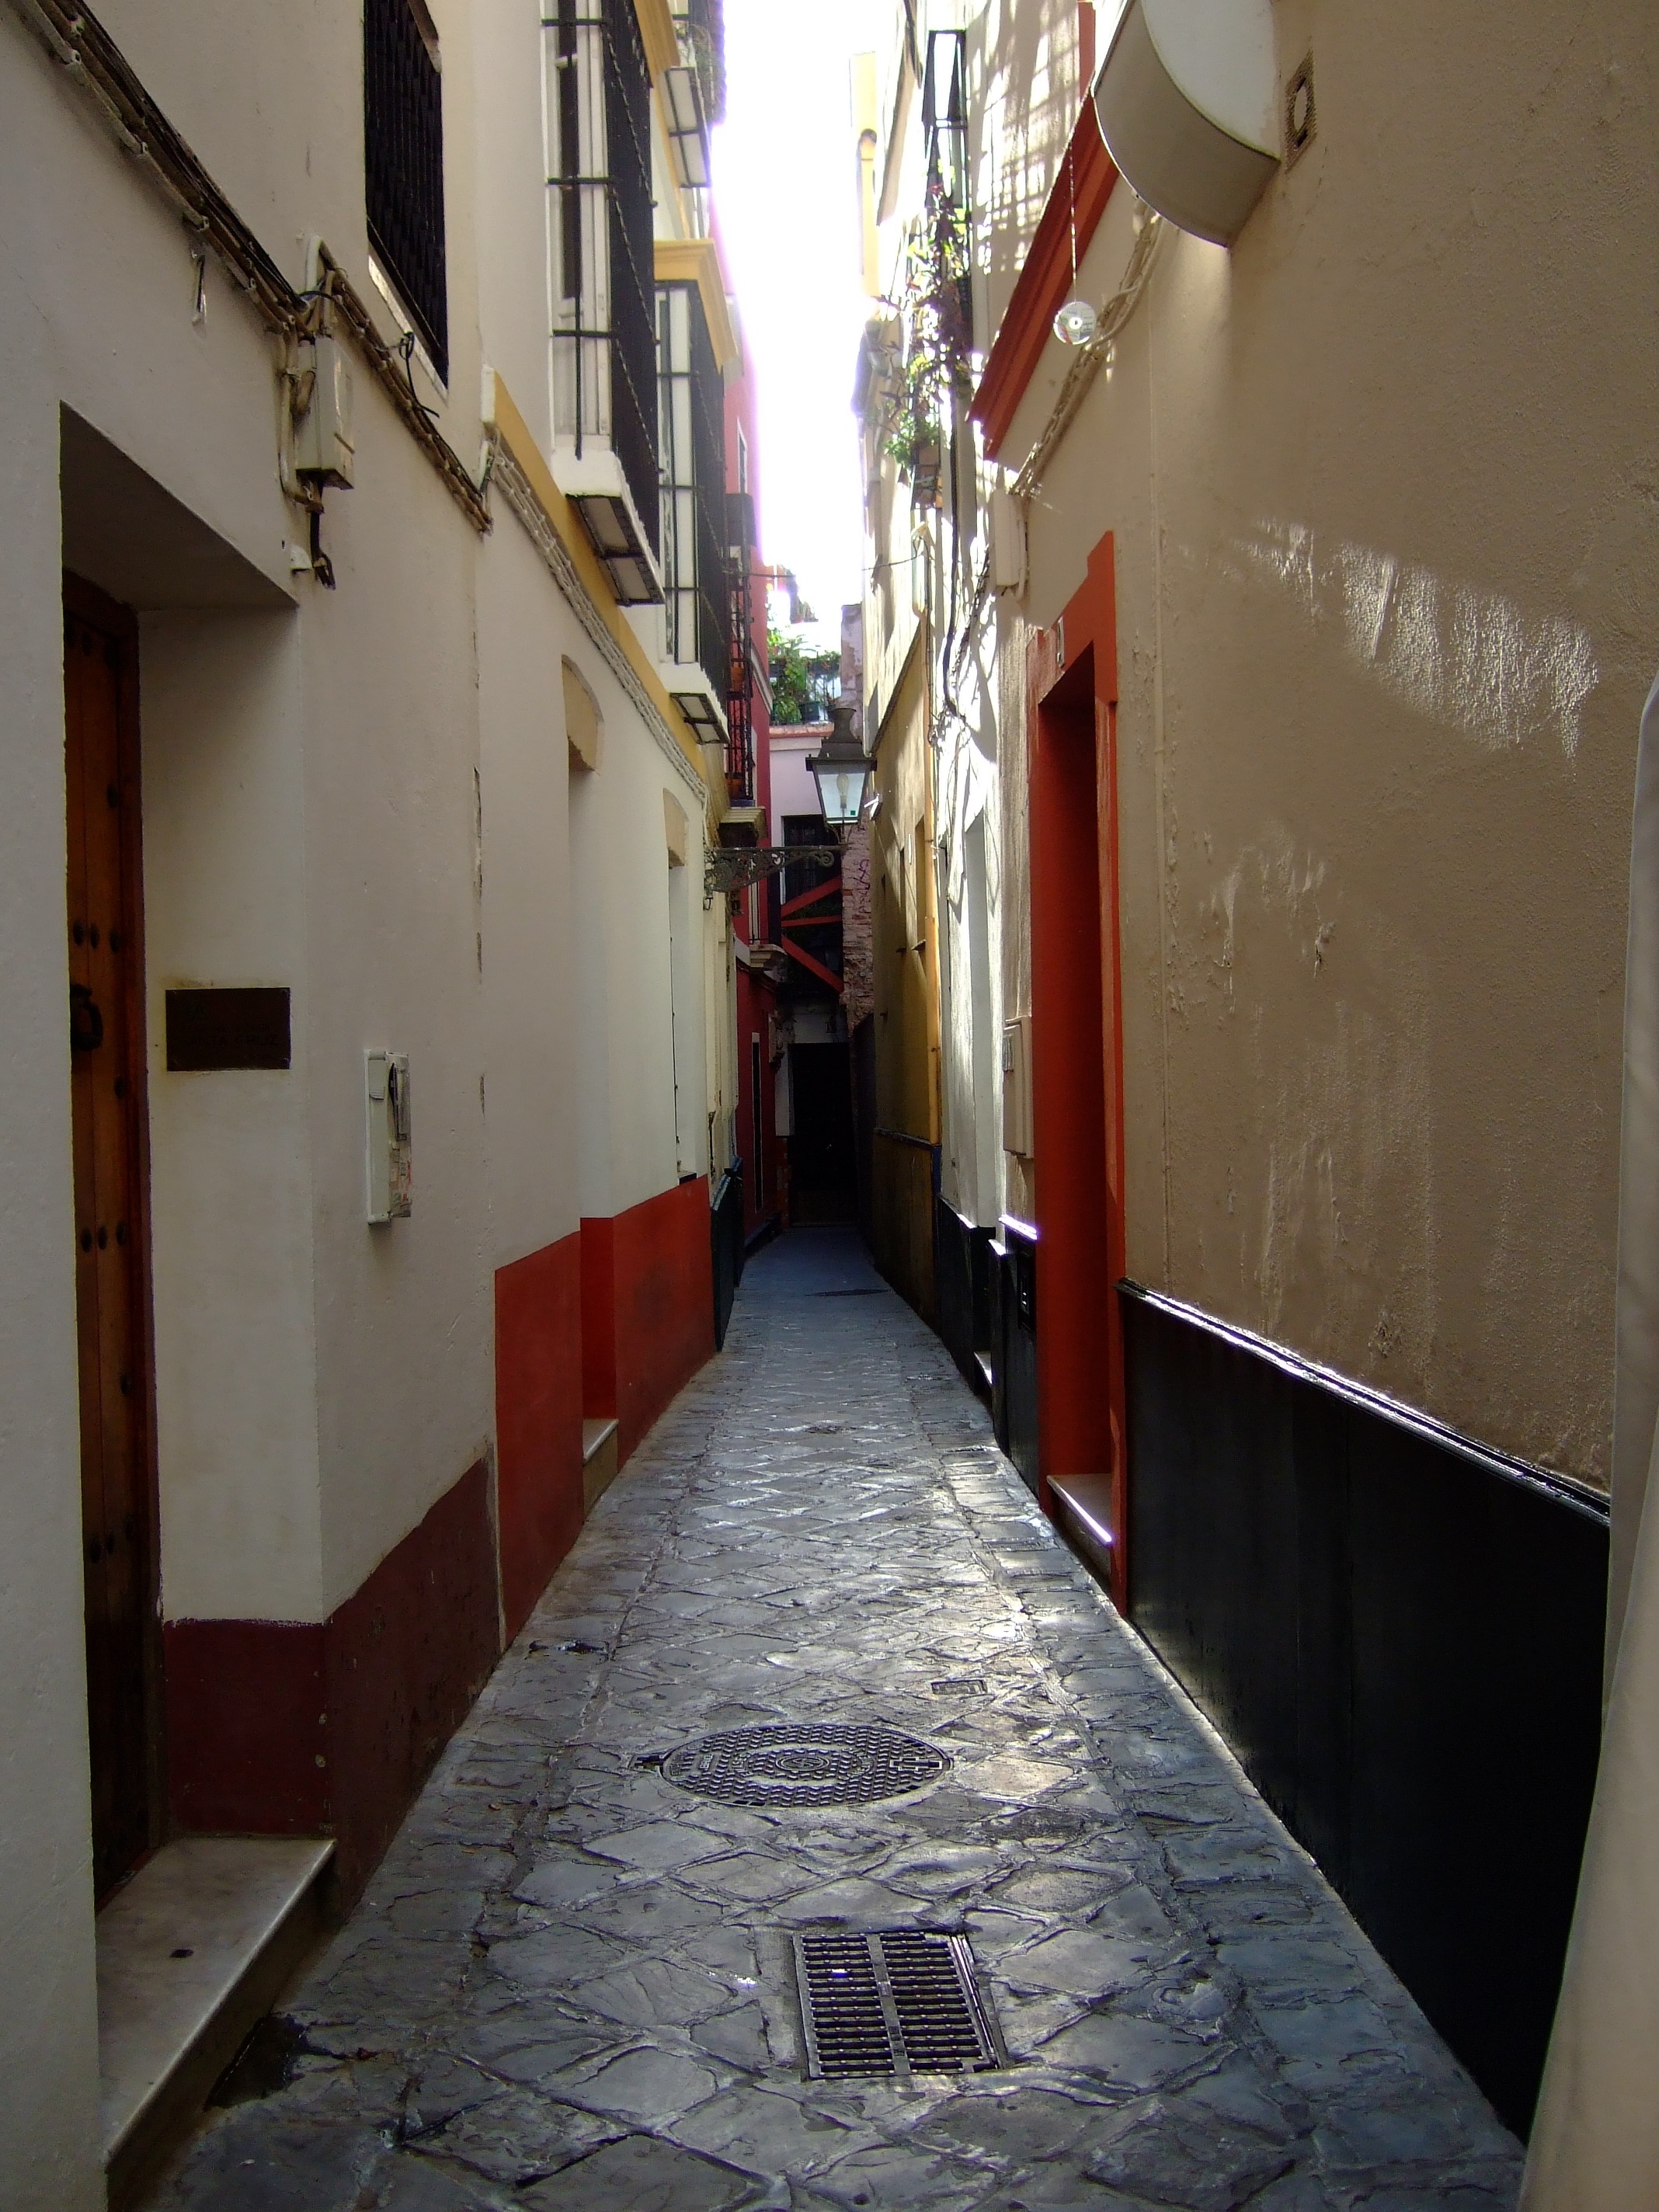
road, street, house, alley, lane, district, spain, infrastructure, seville, andalusia, santa cruz, urban area